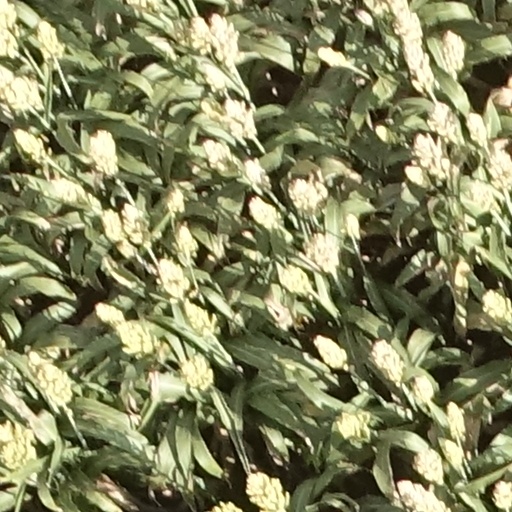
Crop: sorghum